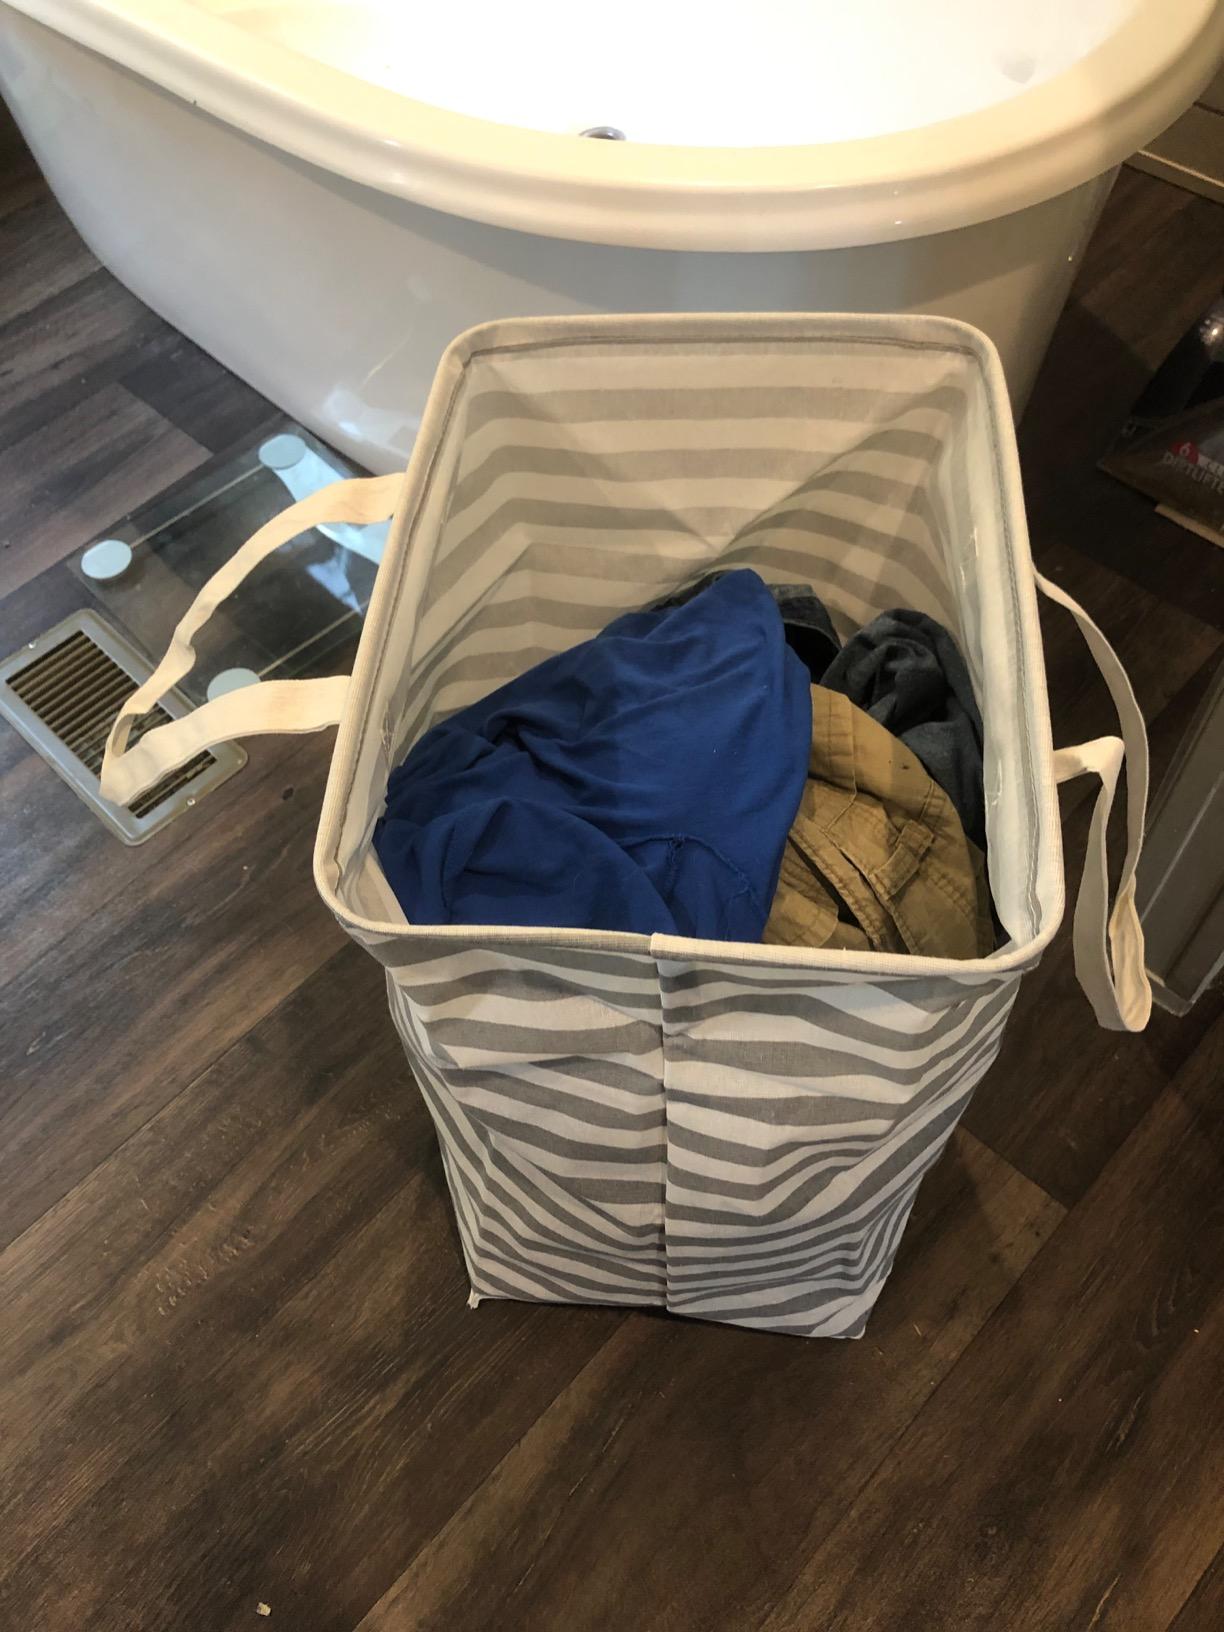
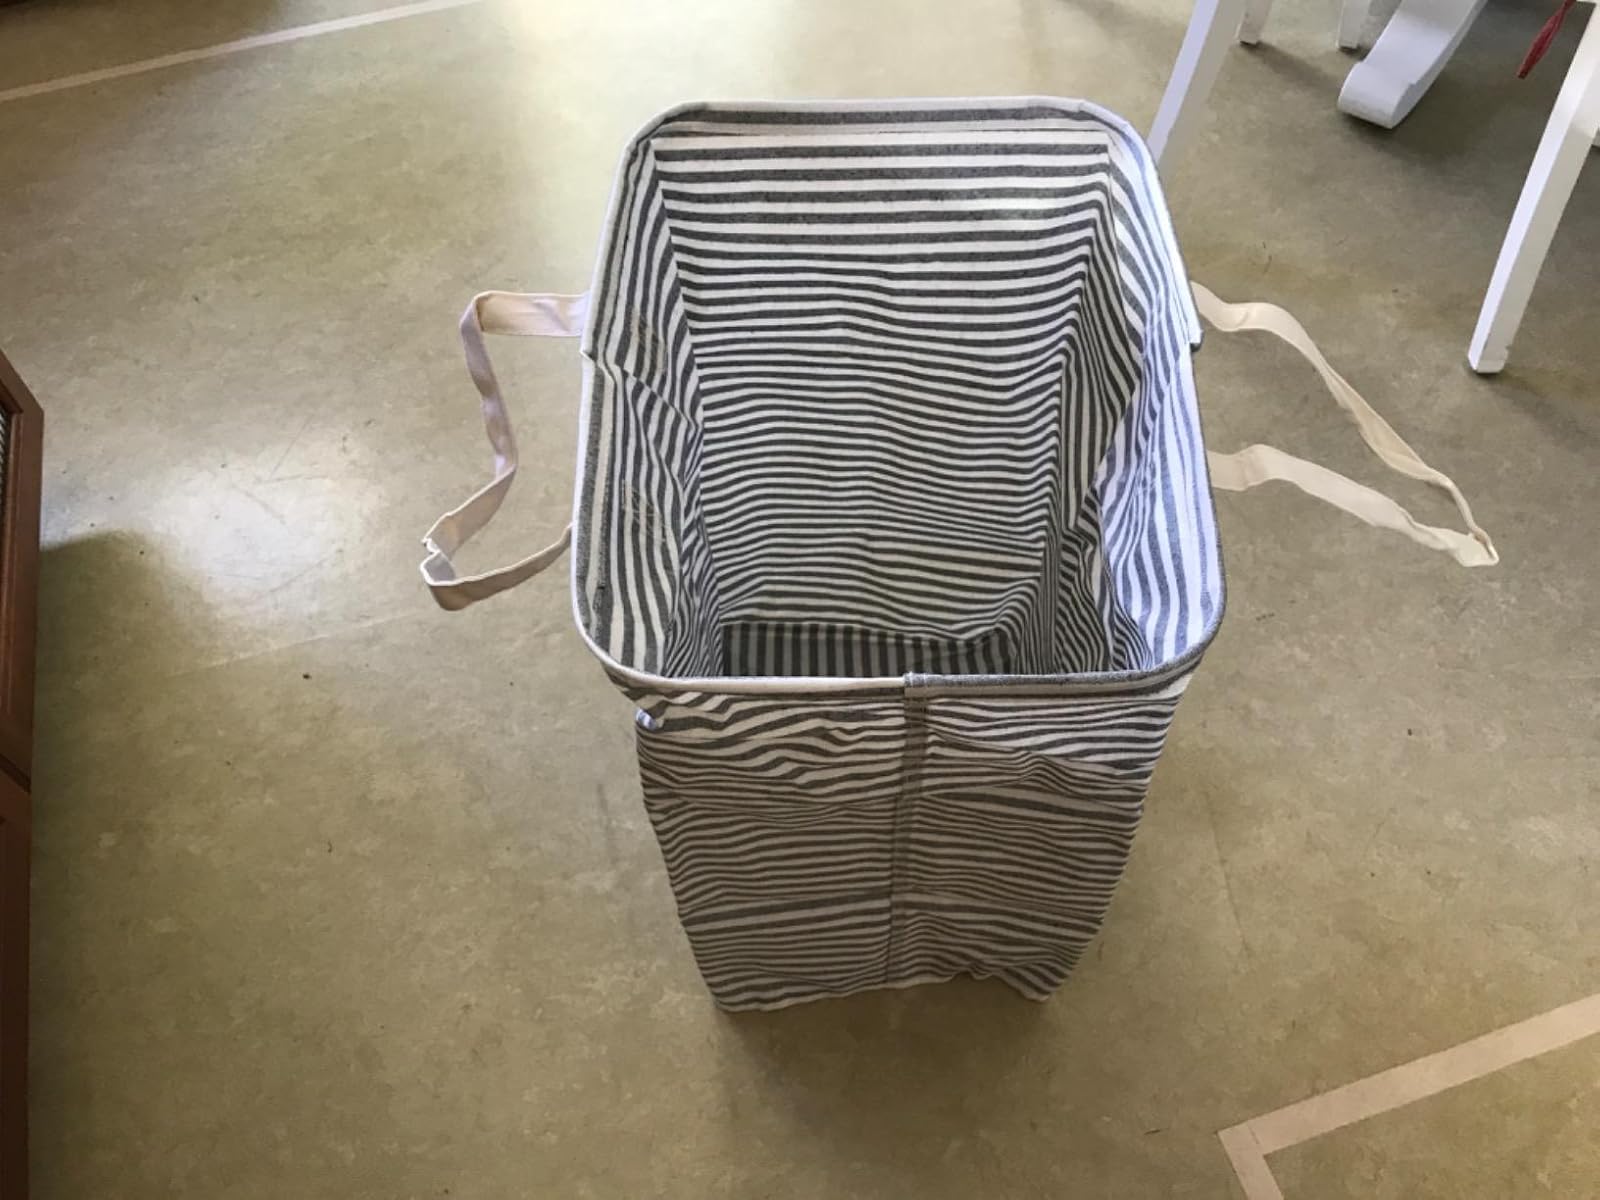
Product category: items_hamper
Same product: no